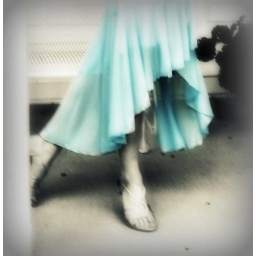
A river flows within a dress